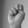
ASL letter: N